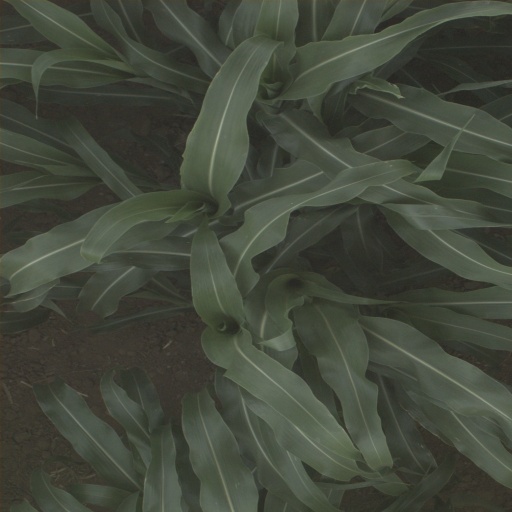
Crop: sorghum